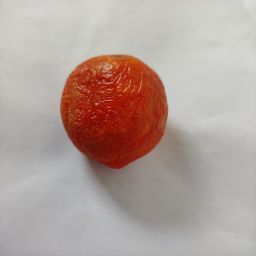
Crop: Tomato
Quality: Old